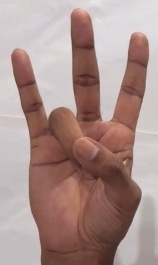
ASL sign: 7